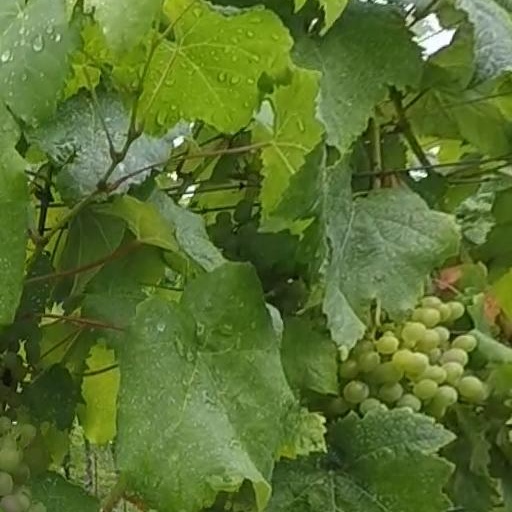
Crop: grape